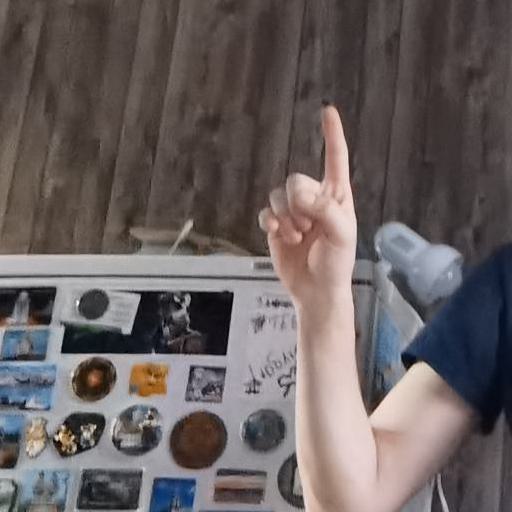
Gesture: one